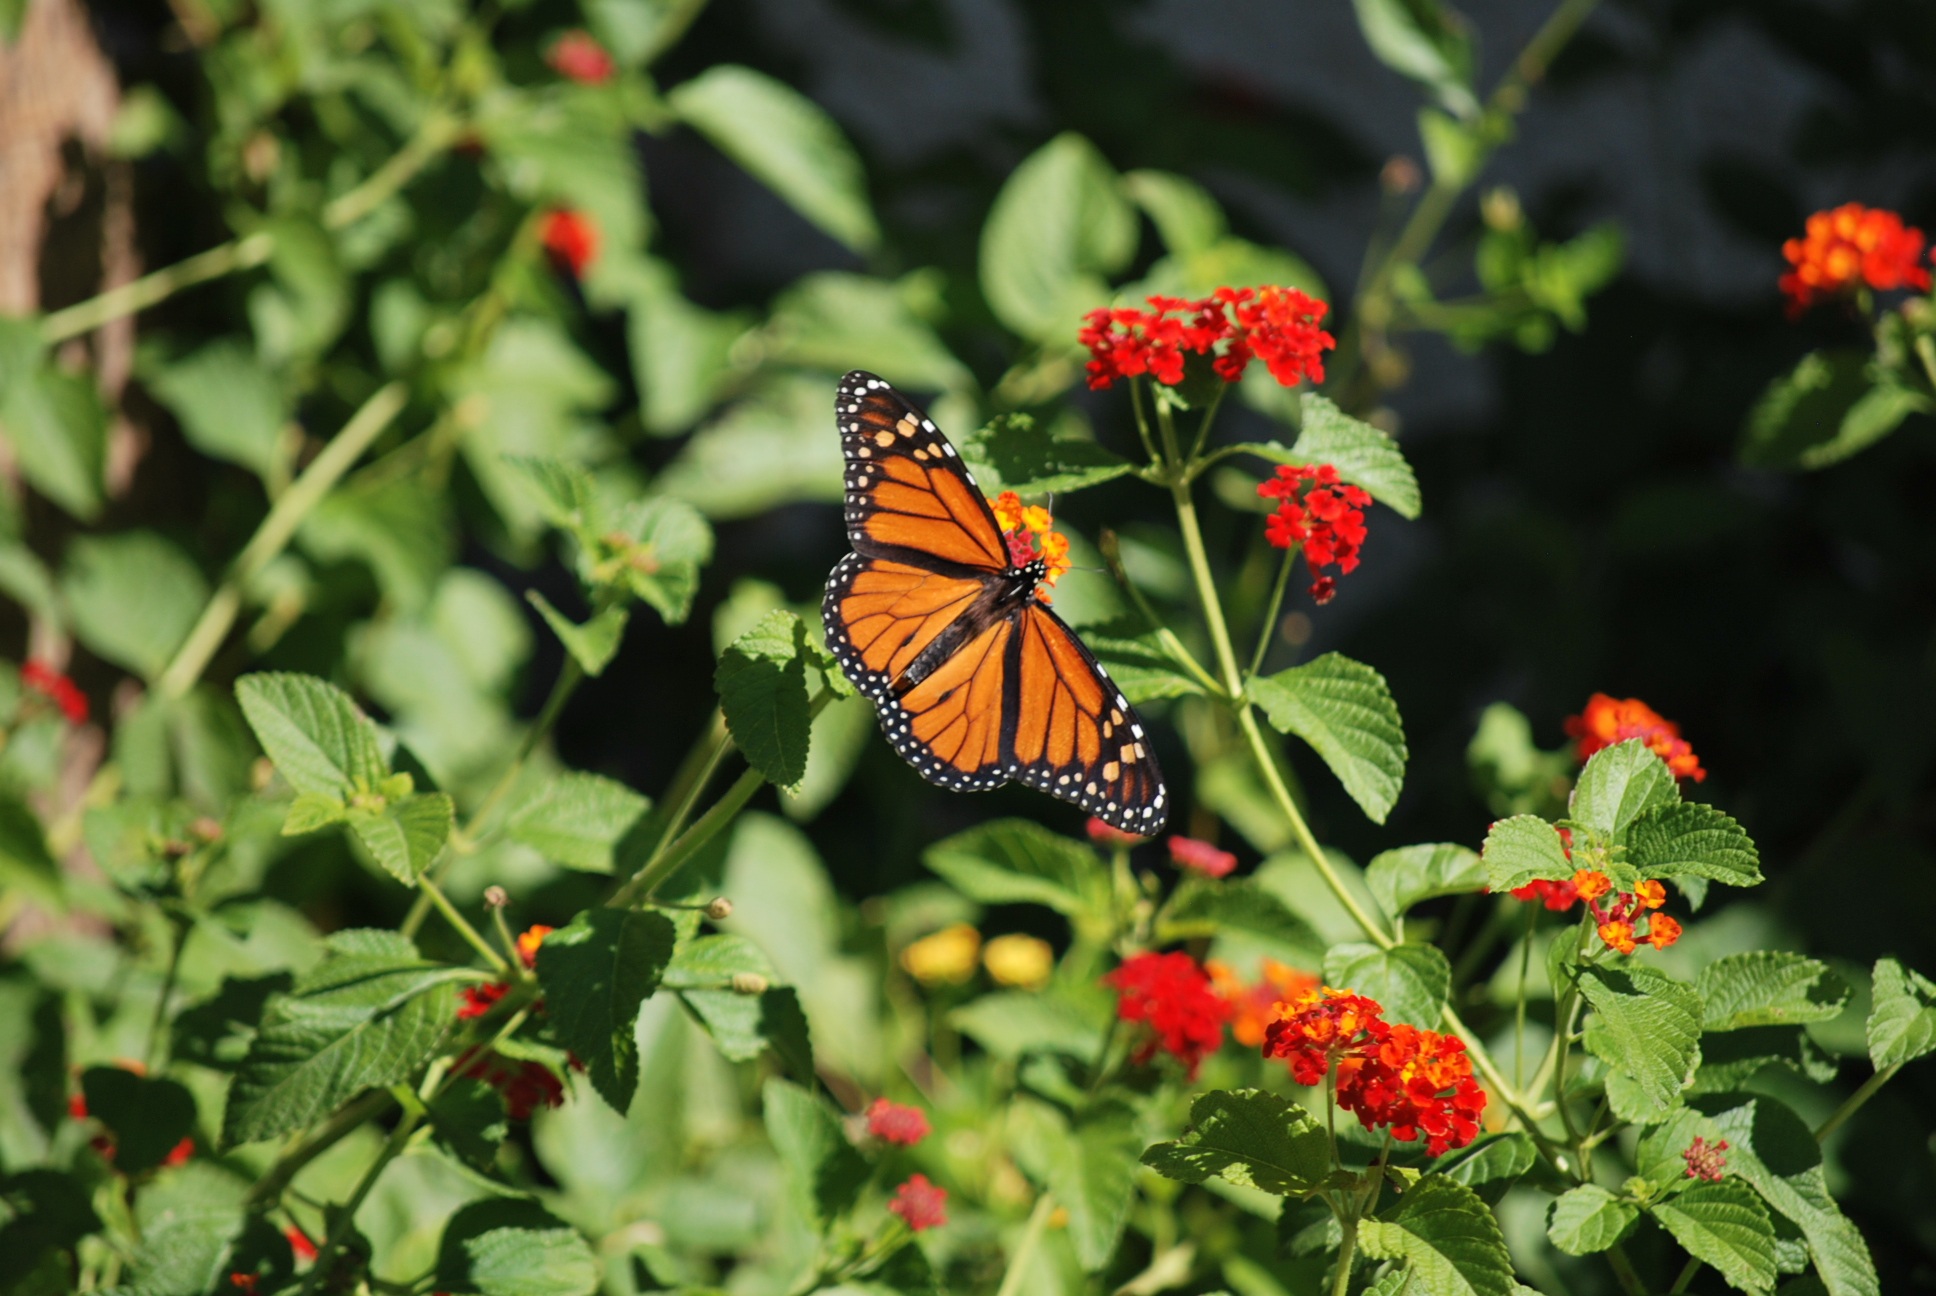
nature, outdoor, blossom, wing, plant, stem, leaf, flower, bloom, floral, wildlife, wild, environment, herb, insect, natural, small, bug, botany, butterfly, colorful, agriculture, garden, flora, botanical, fauna, plants, invertebrate, life, wildflower, flowers, flower bed, monarch butterfly, outdoors, entomology, vegetation, petals, bright, wildflowers, delicate, horticulture, fragile, nectar, organic, thorax, antennae, macro photography, metamorphosis, arthropod, proboscis, cocoon, pollinator, annual plant, moths and butterflies